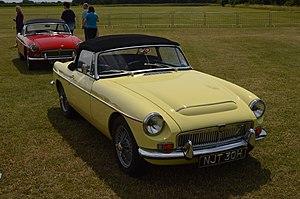
La MGC est une voiture créée en 1966 par MG pour prolonger la lignée des voitures de sport de la marque. Elle complète la gamme en offrant un moteur 6 cylindres de 3 litres de cylindrée. Elle reprend la carrosserie de la MGB tout en offrant la puissance de l'Austin-Healey 3000. Elle était destinée au marché américain. Elle représente une véritable prouesse technique car elle a été conçue avec beaucoup d'ingéniosité et peu de moyens.